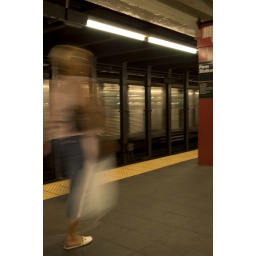
Random picture of person walking in subway at Penn Station.